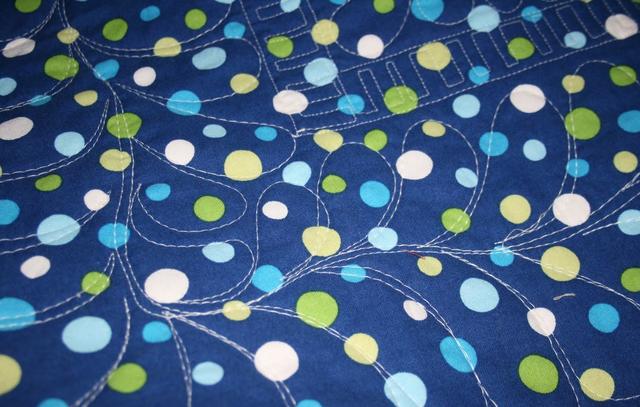
Texture: dotted